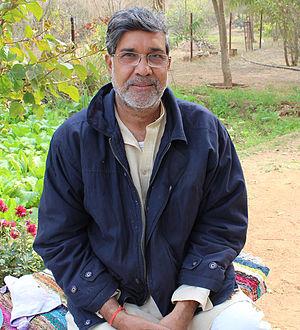
Le prix Nobel de la paix récompense « la personnalité ou la communauté ayant le plus ou le mieux contribué au rapprochement des peuples, à la suppression ou à la réduction des armées permanentes, à la réunion et à la propagation des progrès pour la paix » selon les volontés, définies par le testament, d'Alfred Nobel. Cela comprend la lutte pour la paix, les droits de l'homme, l'aide humanitaire et la liberté.
Kailash Satyarthi est un militant indien des droits de l'enfant et du droit à l'éducation, né le 11 janvier 1954 à Vidisha en Inde. Il est colauréat du prix Nobel de la paix 2014, avec Malala Yousafzai.